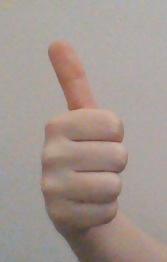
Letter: aleff